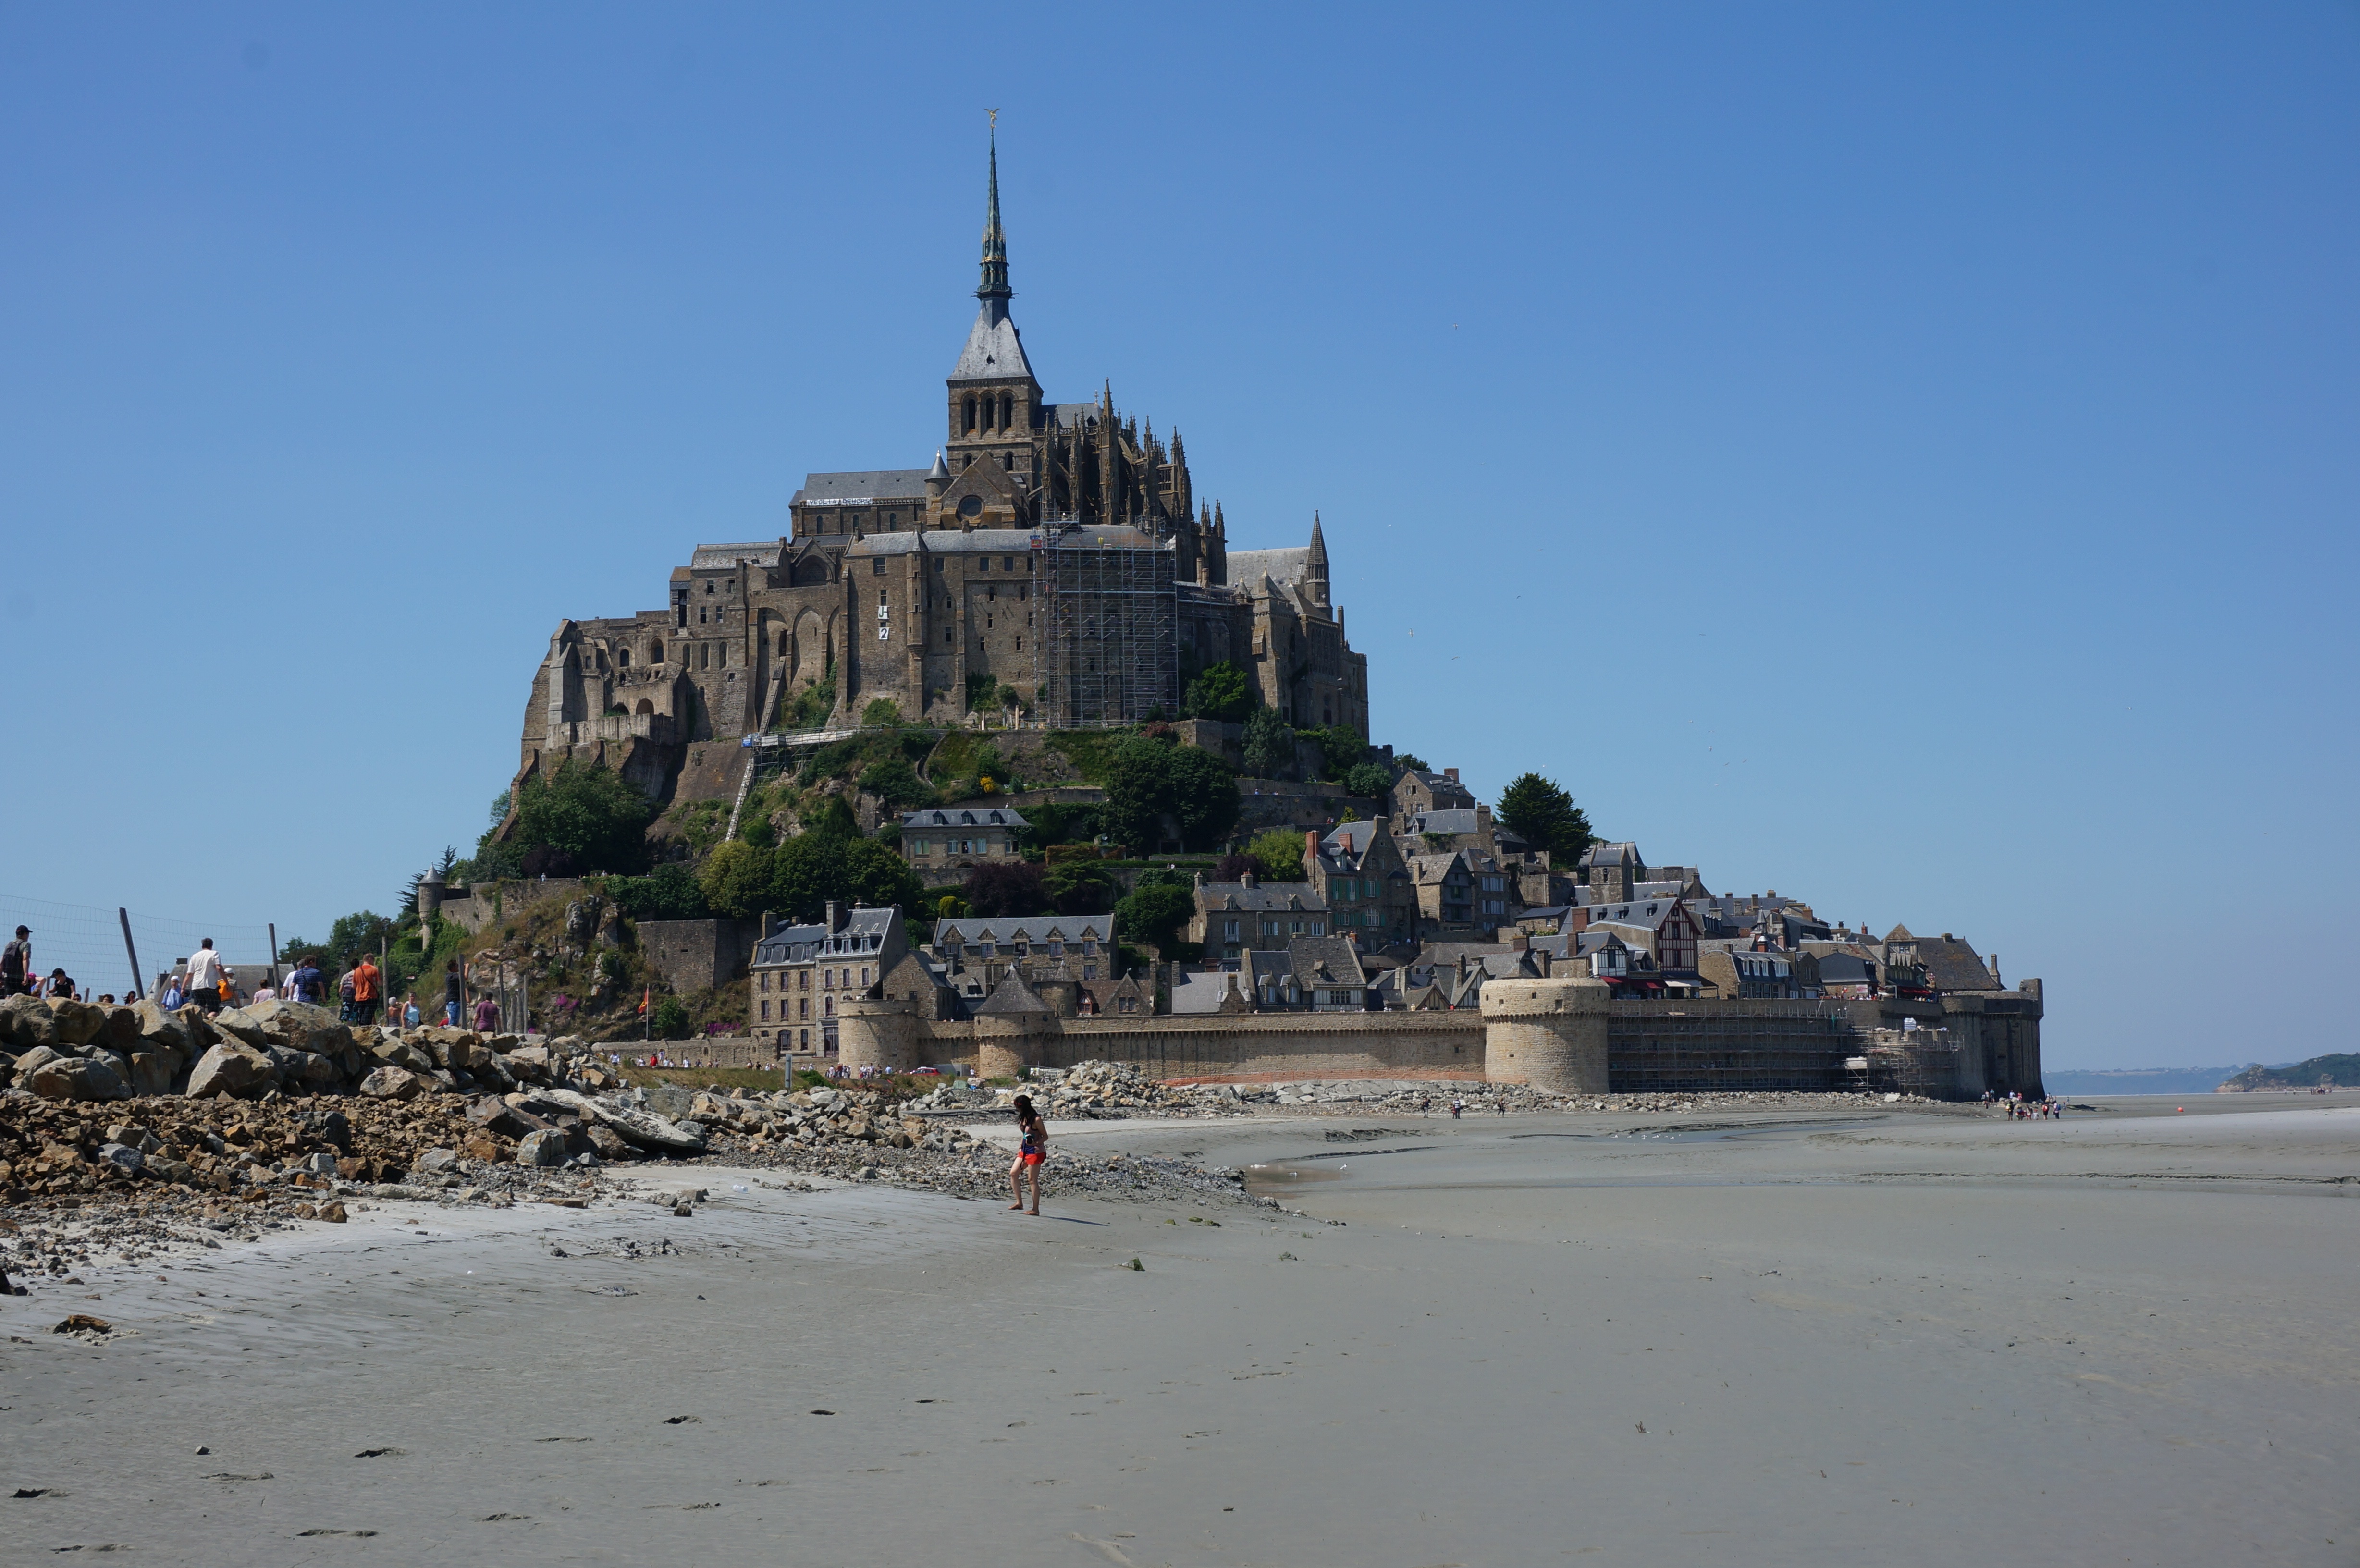
beach, sea, coast, sand, vacation, france, tower, landmark, tourism, temple, monastery, normandy, benedictine monastery, mont saint michel